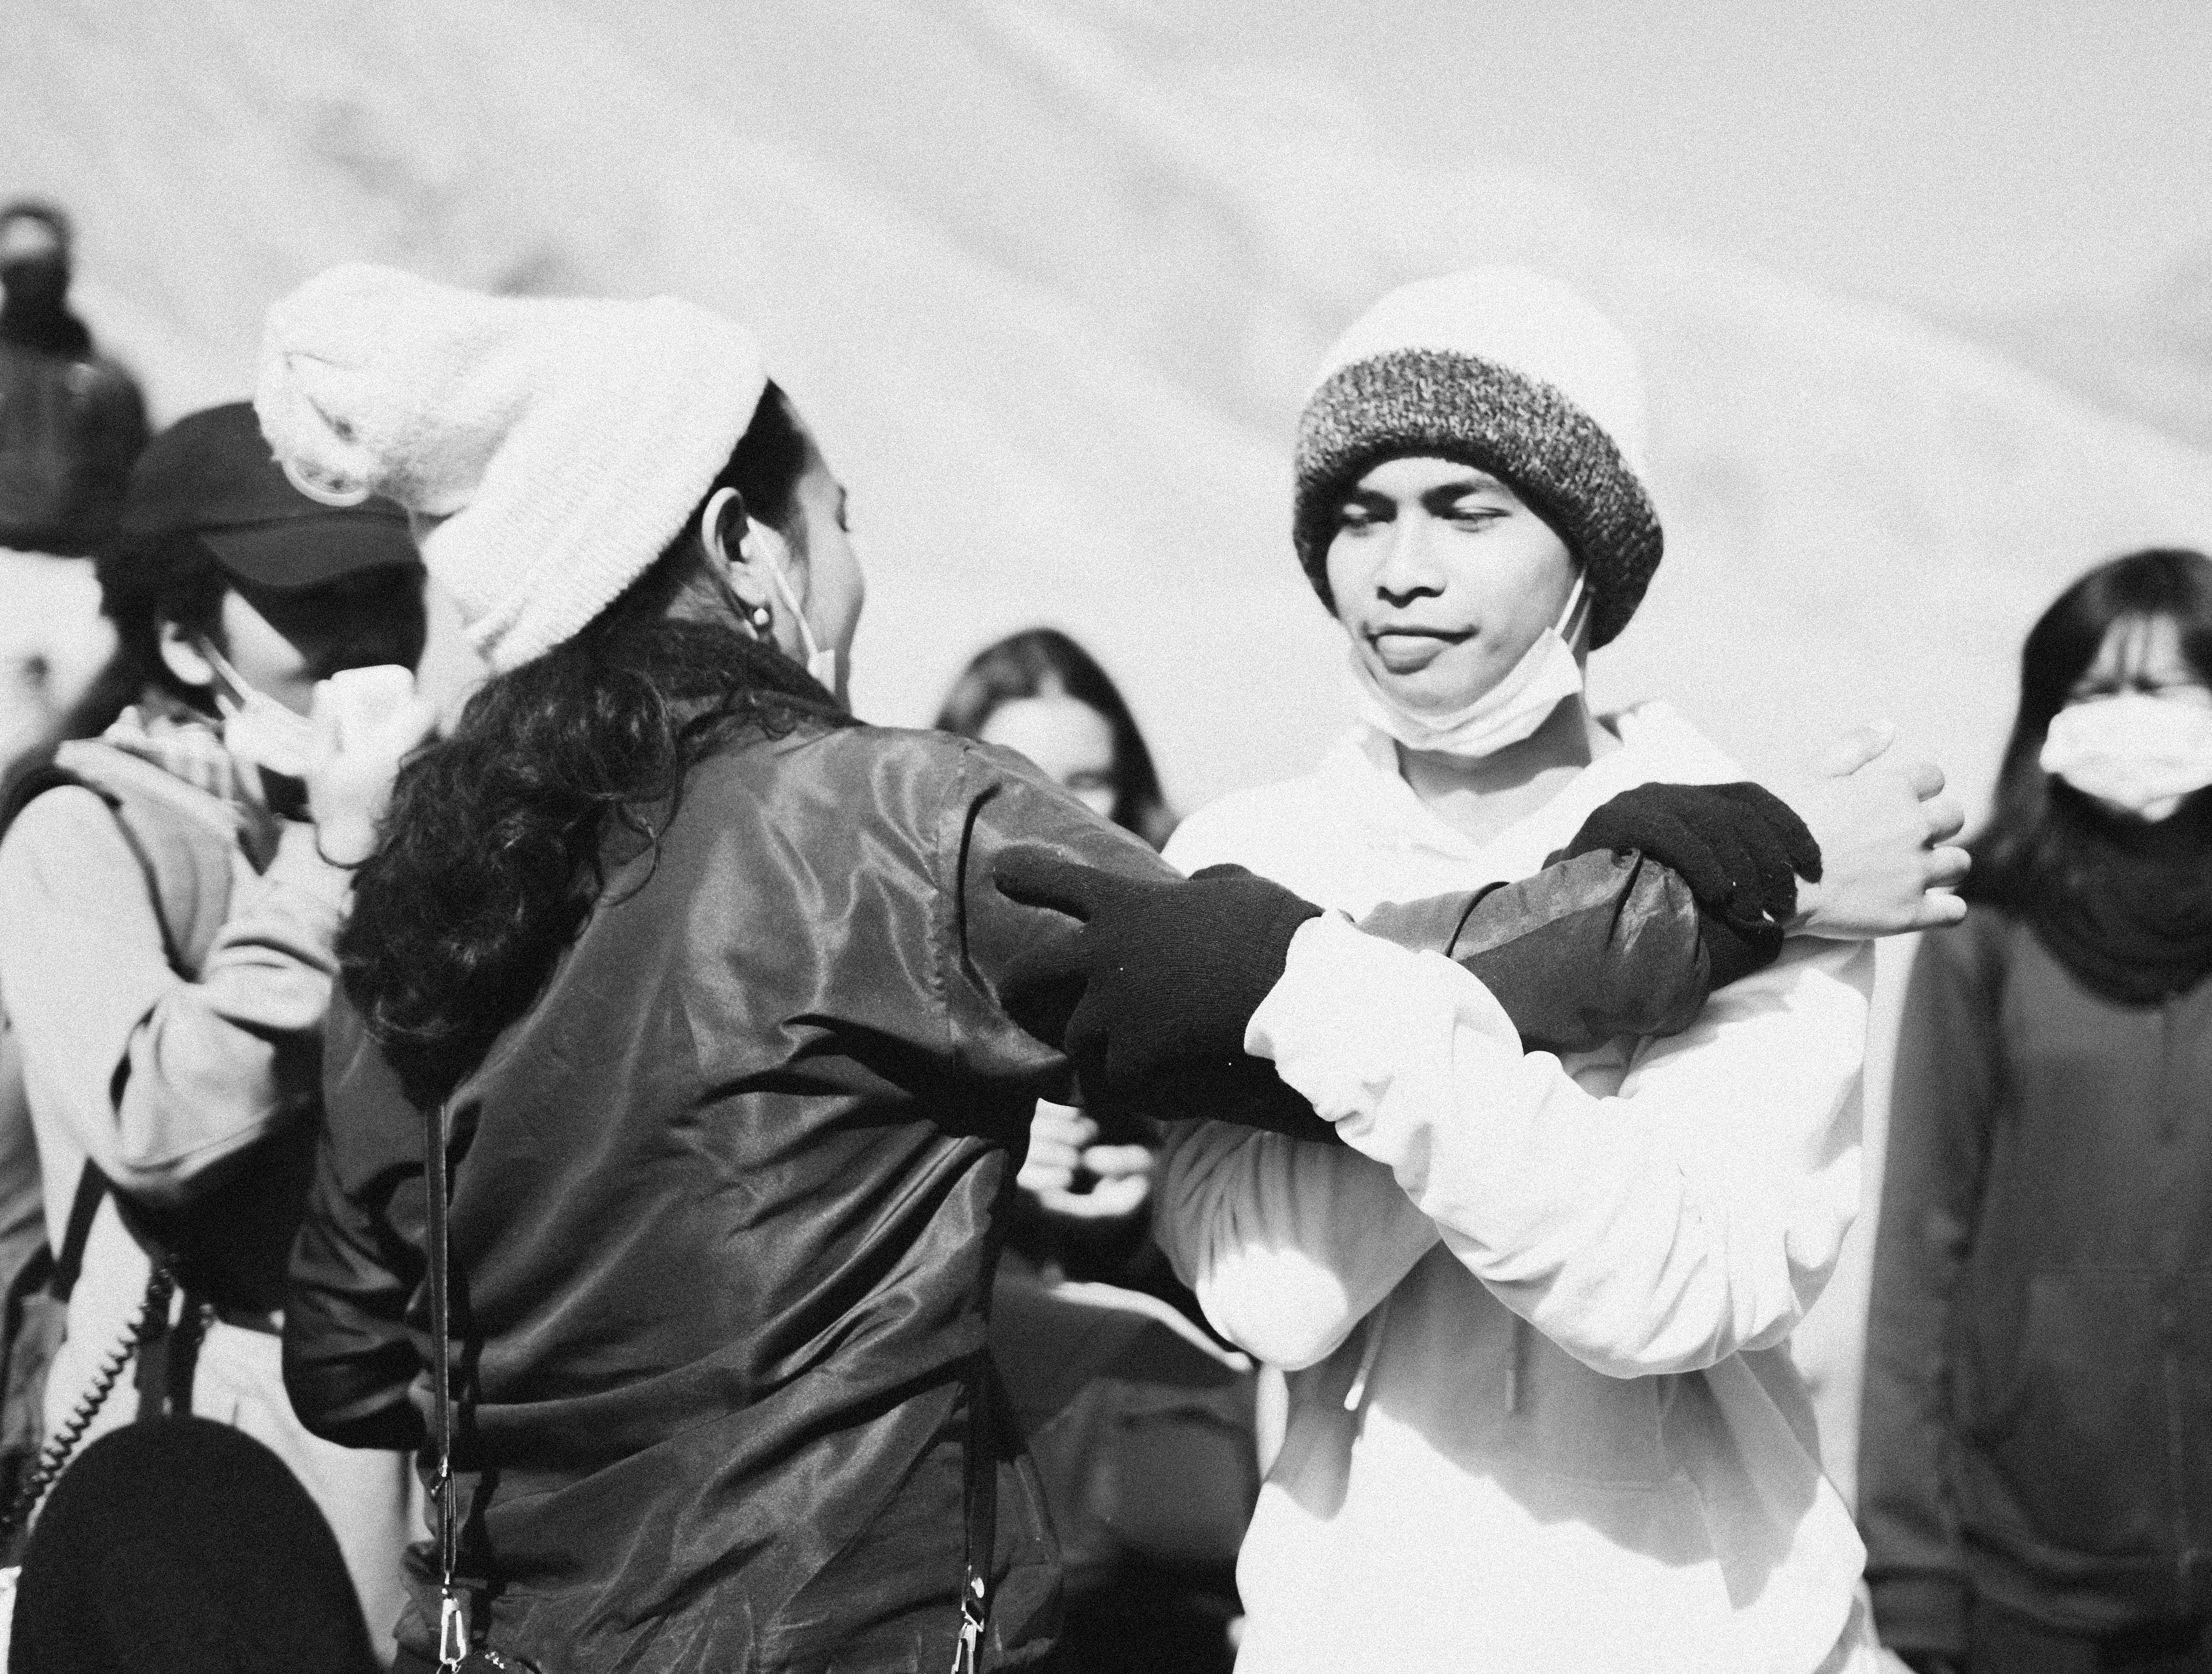
photograph, white, black and white, monochrome, snapshot, monochrome photography, photography, headgear, smile, event, stock photography, gesture, style